Question: Please indicate a possible affordance area of the knife that can be used for holding
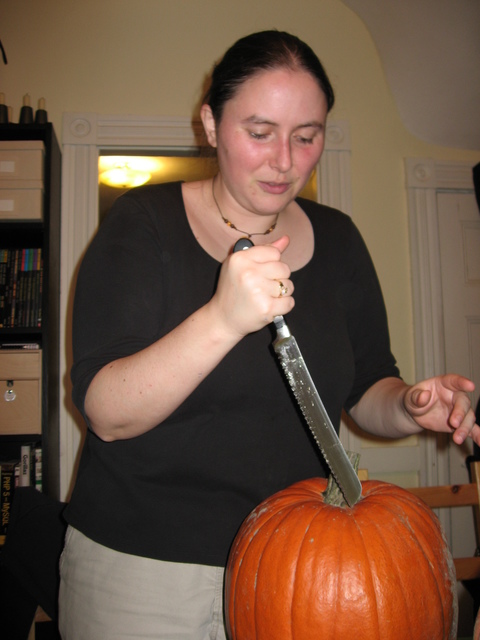
Answer: [228.5, 233.5, 295.5, 343.5]